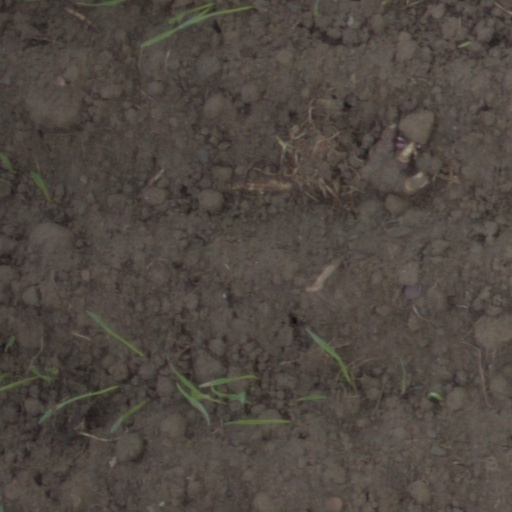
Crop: wheat